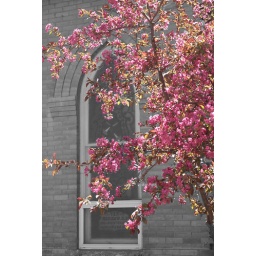
A beautiful church window dressed in pink.